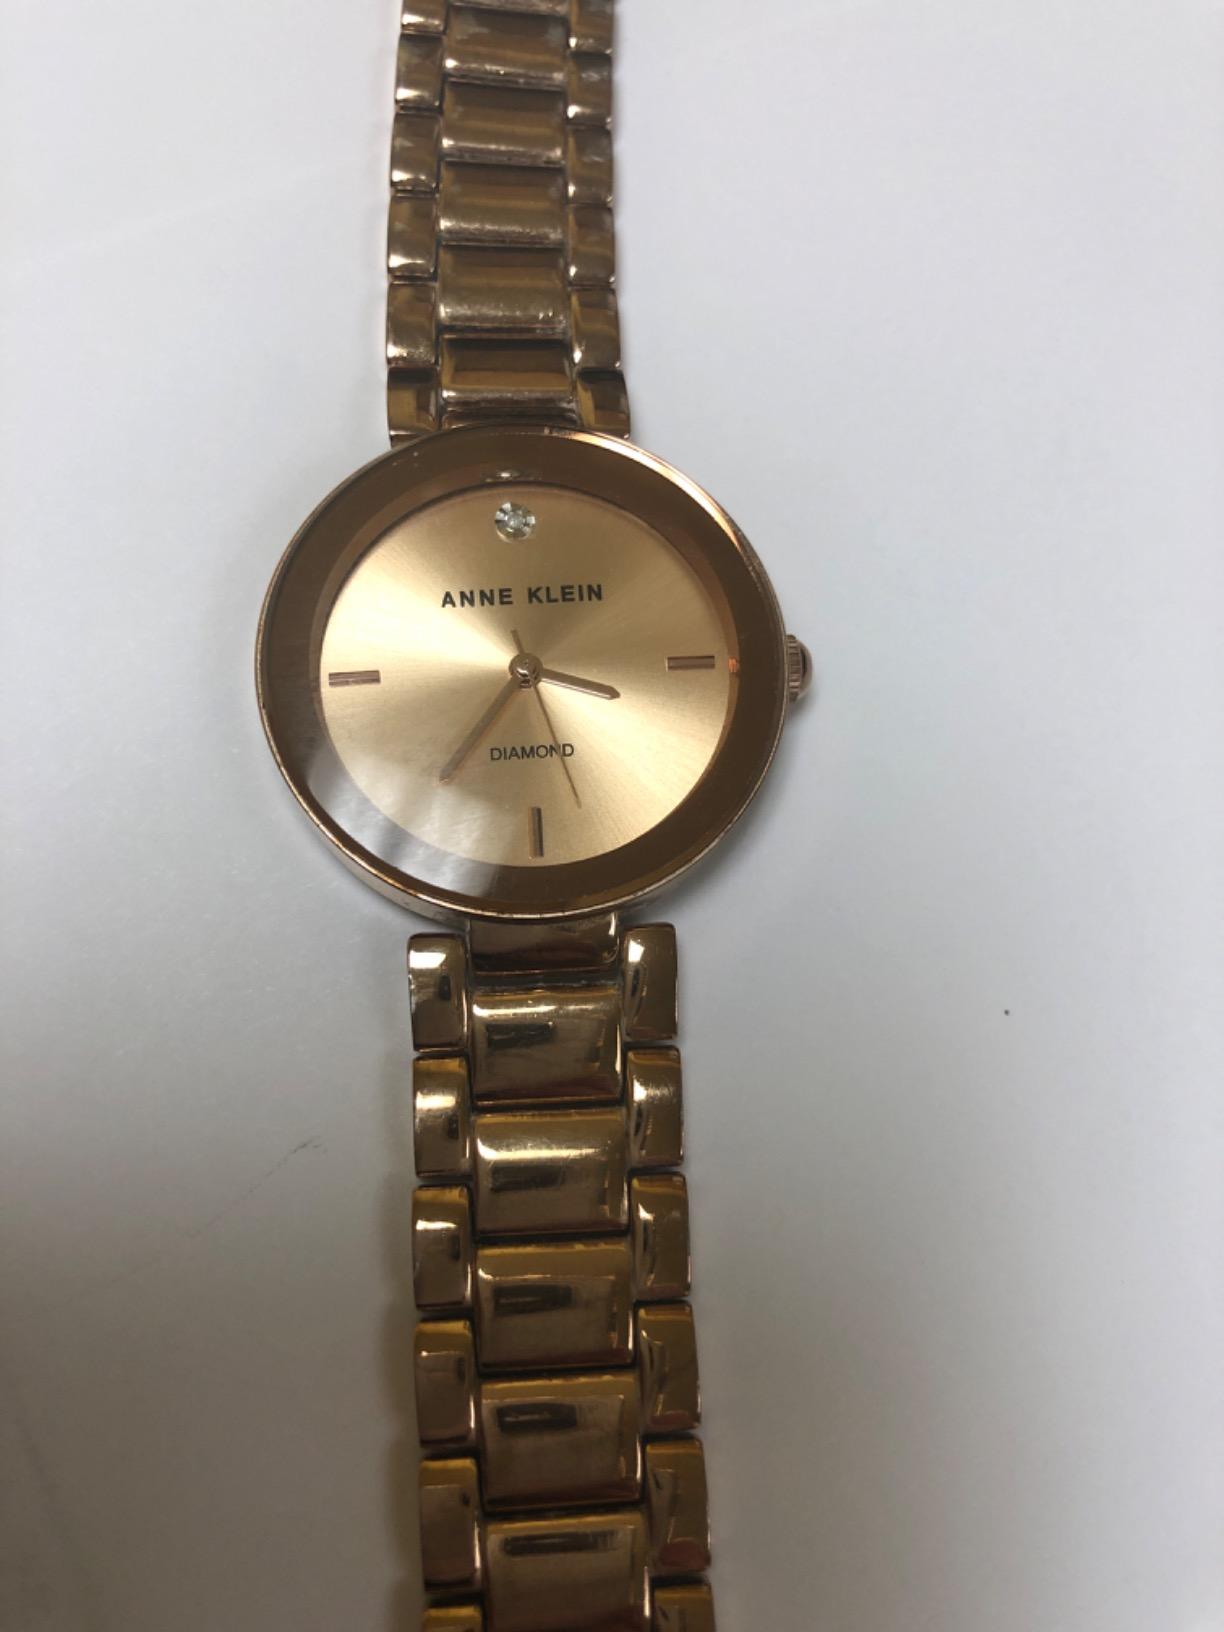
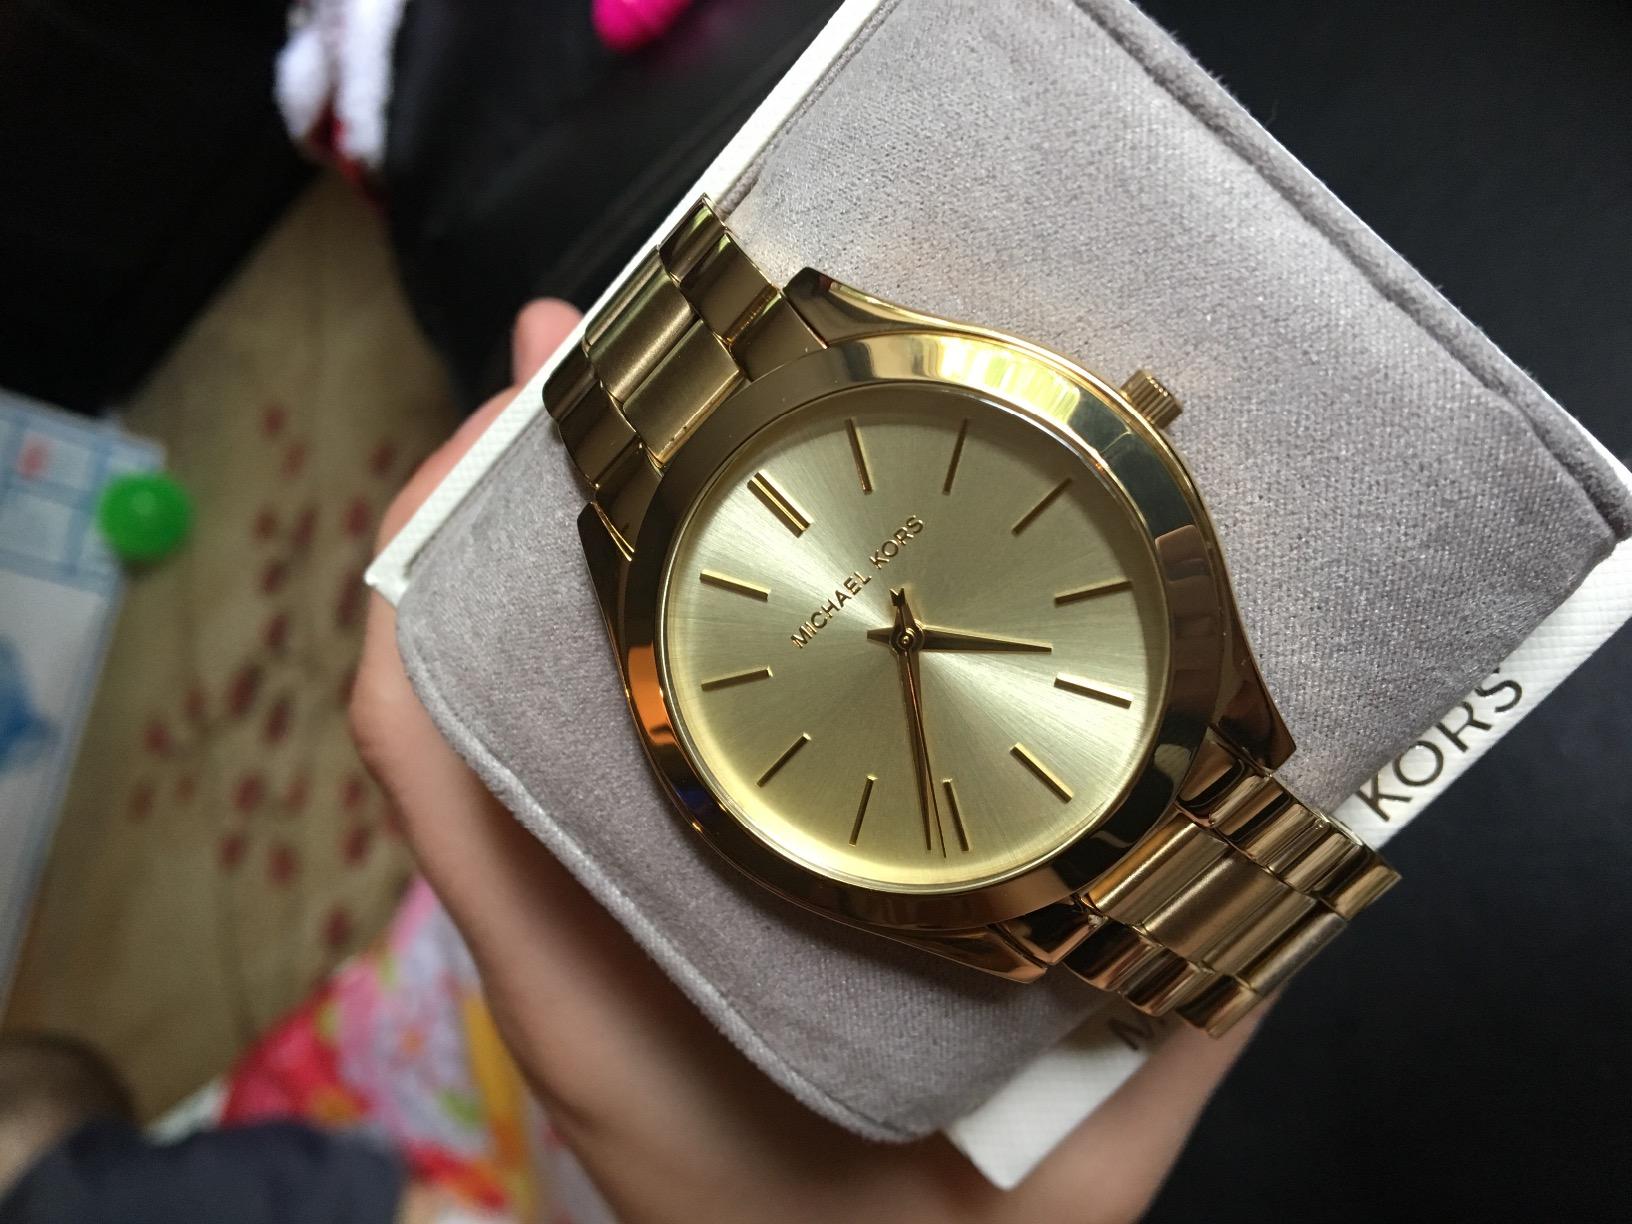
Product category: accessories_watch
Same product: no